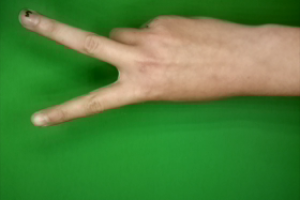
Label: scissors